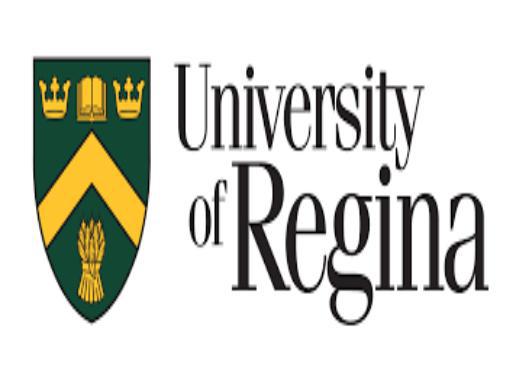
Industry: Clothes